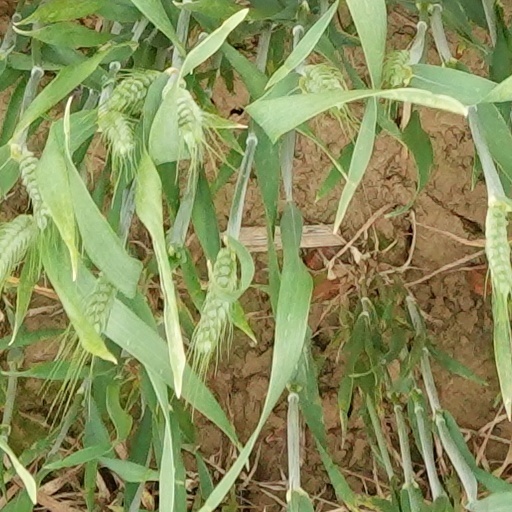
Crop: wheat